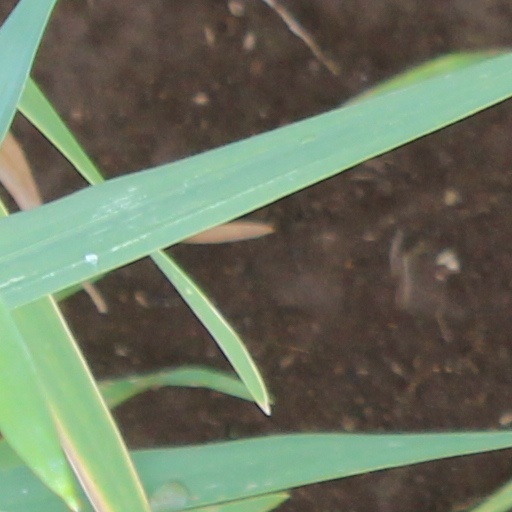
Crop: wheat